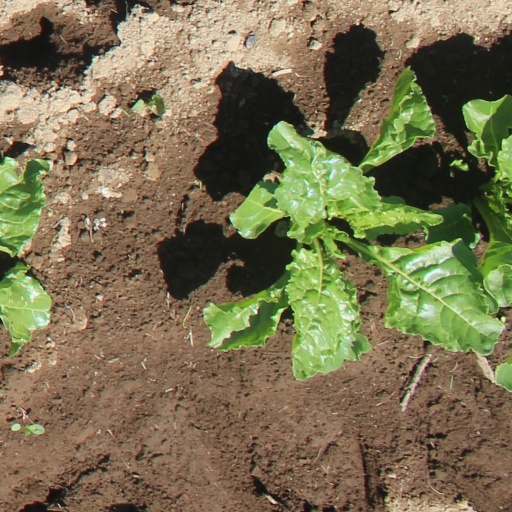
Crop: sugar beet